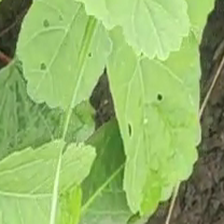
Weed species: Little_Mallow(Malva parviflora)